Enrique Bologna

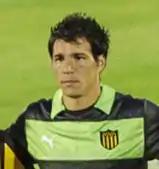
Bologna with Peñarol

Enrique Alberto Bologna Gómez (born 13 February 1982 in Claypole, Buenos Aires), known as Enrique Bologna, is an Argentine professional footballer who plays for Defensa y Justicia.